Glen Harmeson

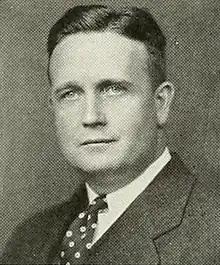
Harmeson pictured in "Epitome 1940", Lehigh yearbook

Glen W. Harmeson (March 9, 1908 – June 23, 1983) was an American football player, coach of football and basketball, and college athletics administrator. He served as the head football coach at Lehigh University (1934–1941), Wabash College (1946–1950), and Arkansas State College—now Arkansas State University (1954), compiling a career college football record of 49–60–11. Harmeson was also the head basketball coach at Lehigh from 1934 to 1937 and at Wabash from 1950 to 1951, tallying a career college basketball mark of 20–43.